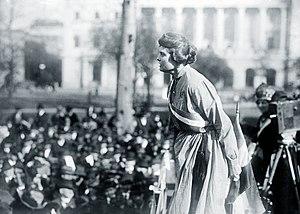
Lucy Gwynne Branham est une suffragette américaine associée au National Women's Party.